Sky position (RA, Dec in degrees): 130.139, 5.189
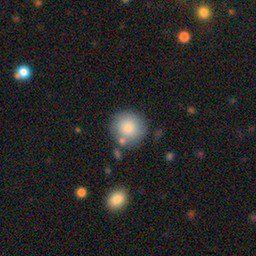
Galaxy morphology: Round Smooth Galaxies